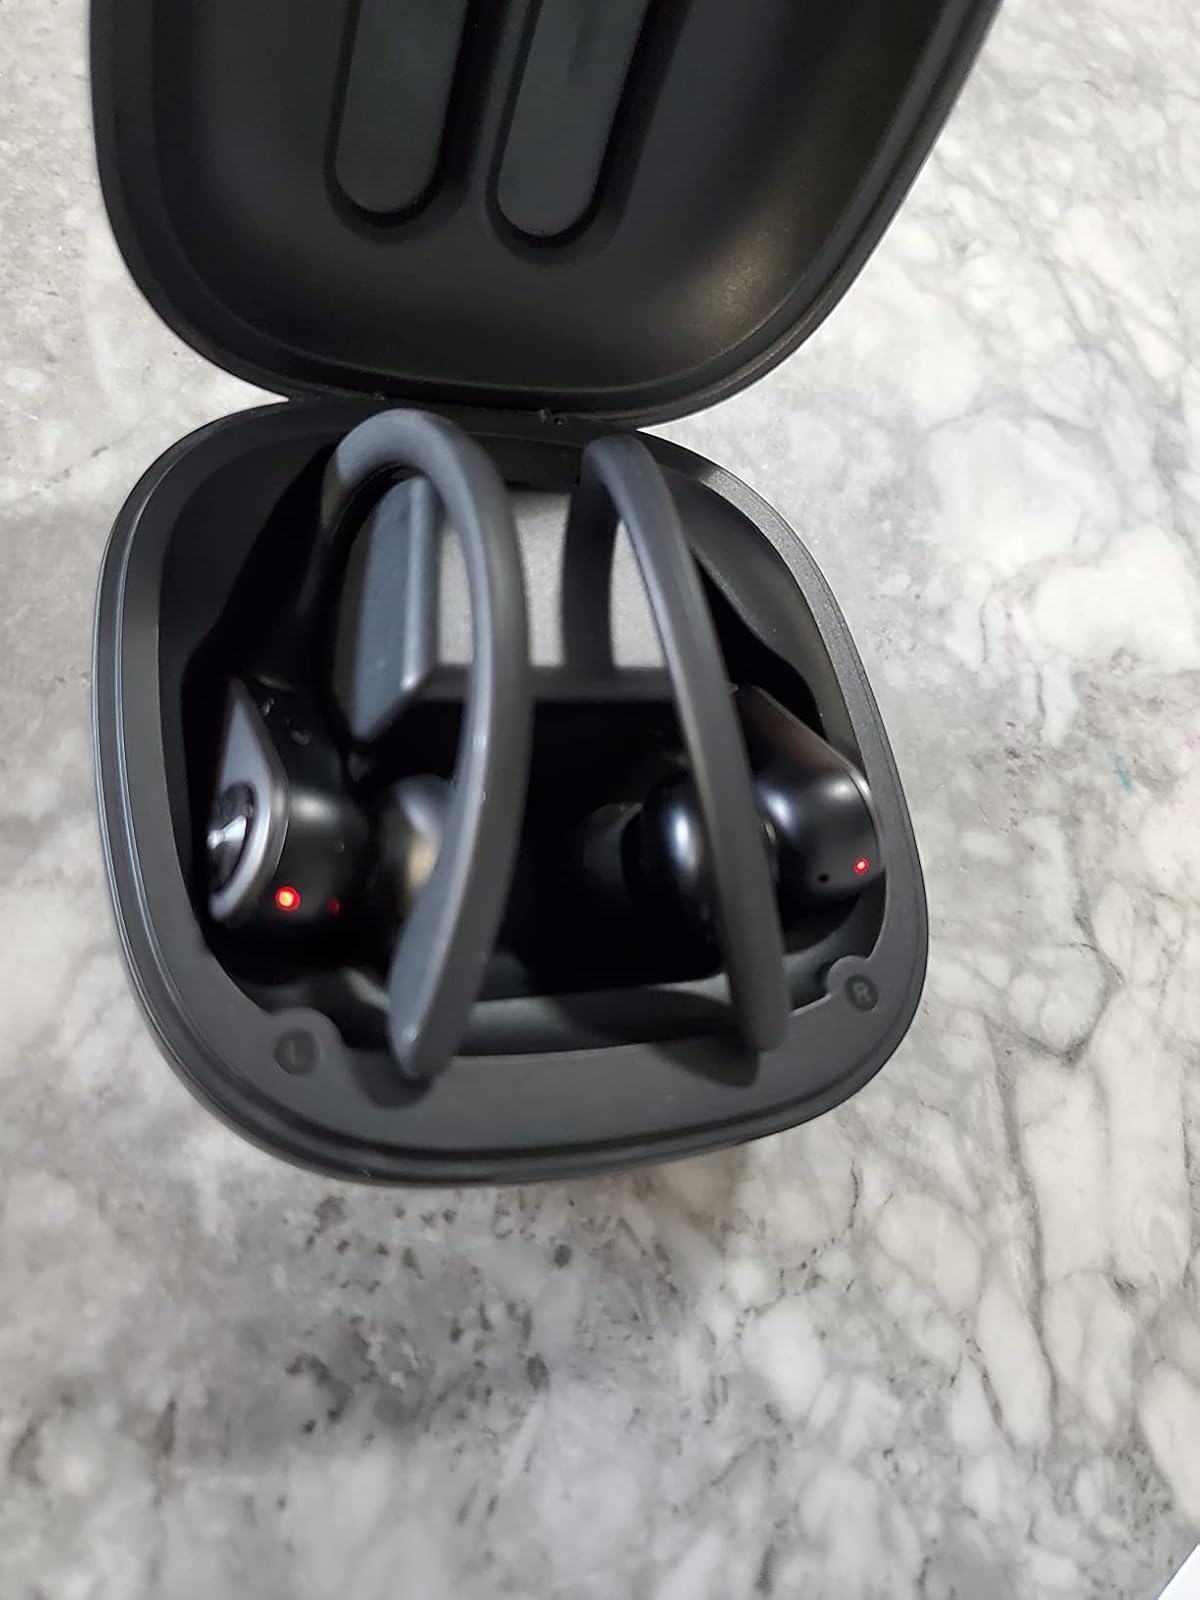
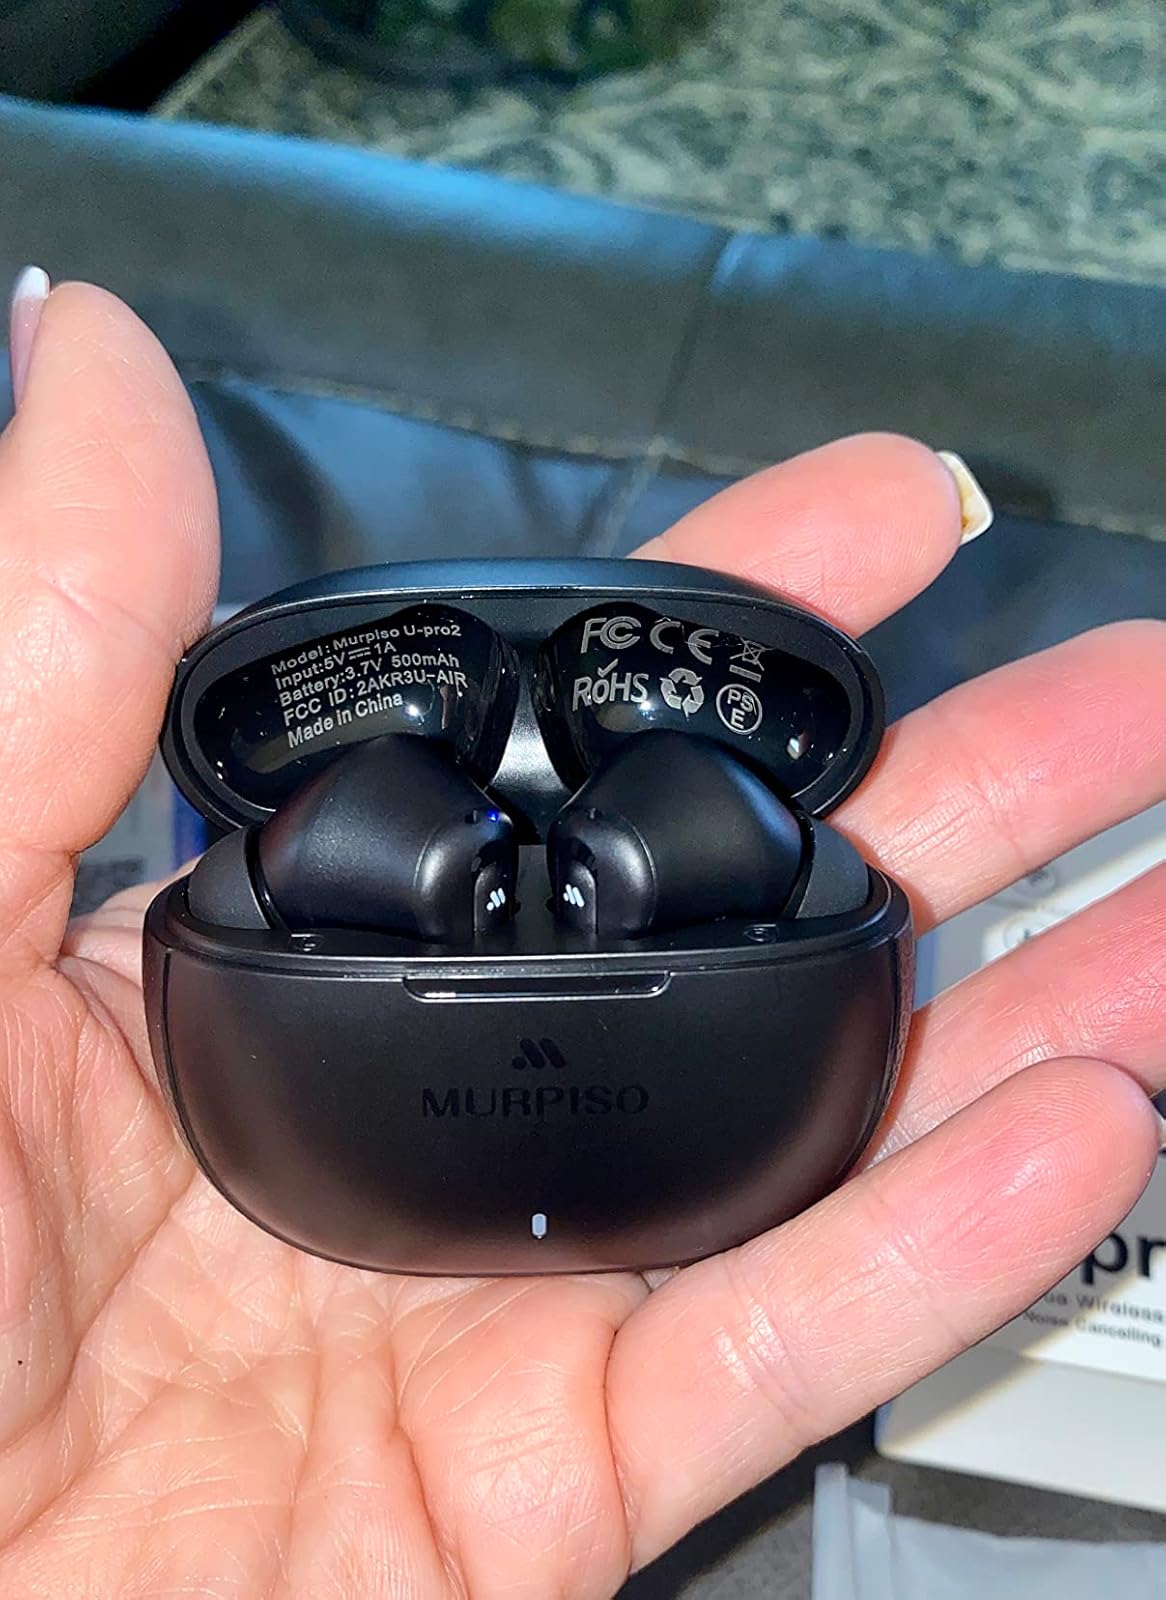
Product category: earbuds
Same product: no